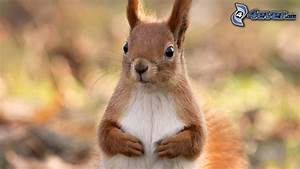
Label: squirrel